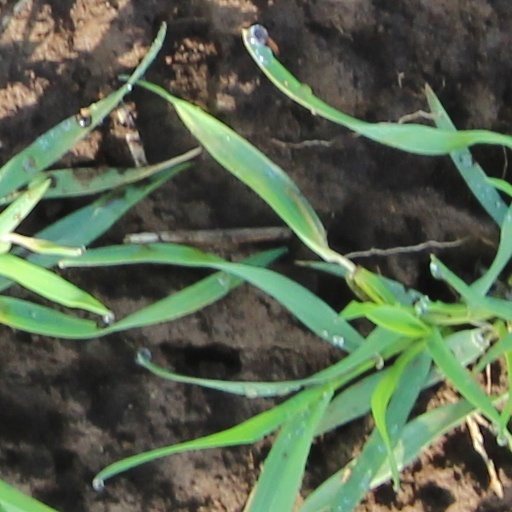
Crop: wheat